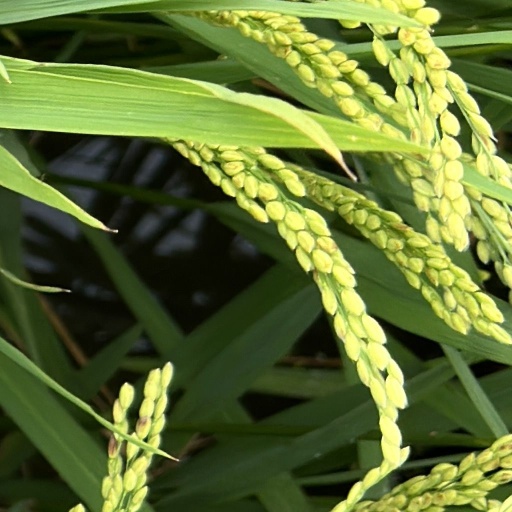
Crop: rice